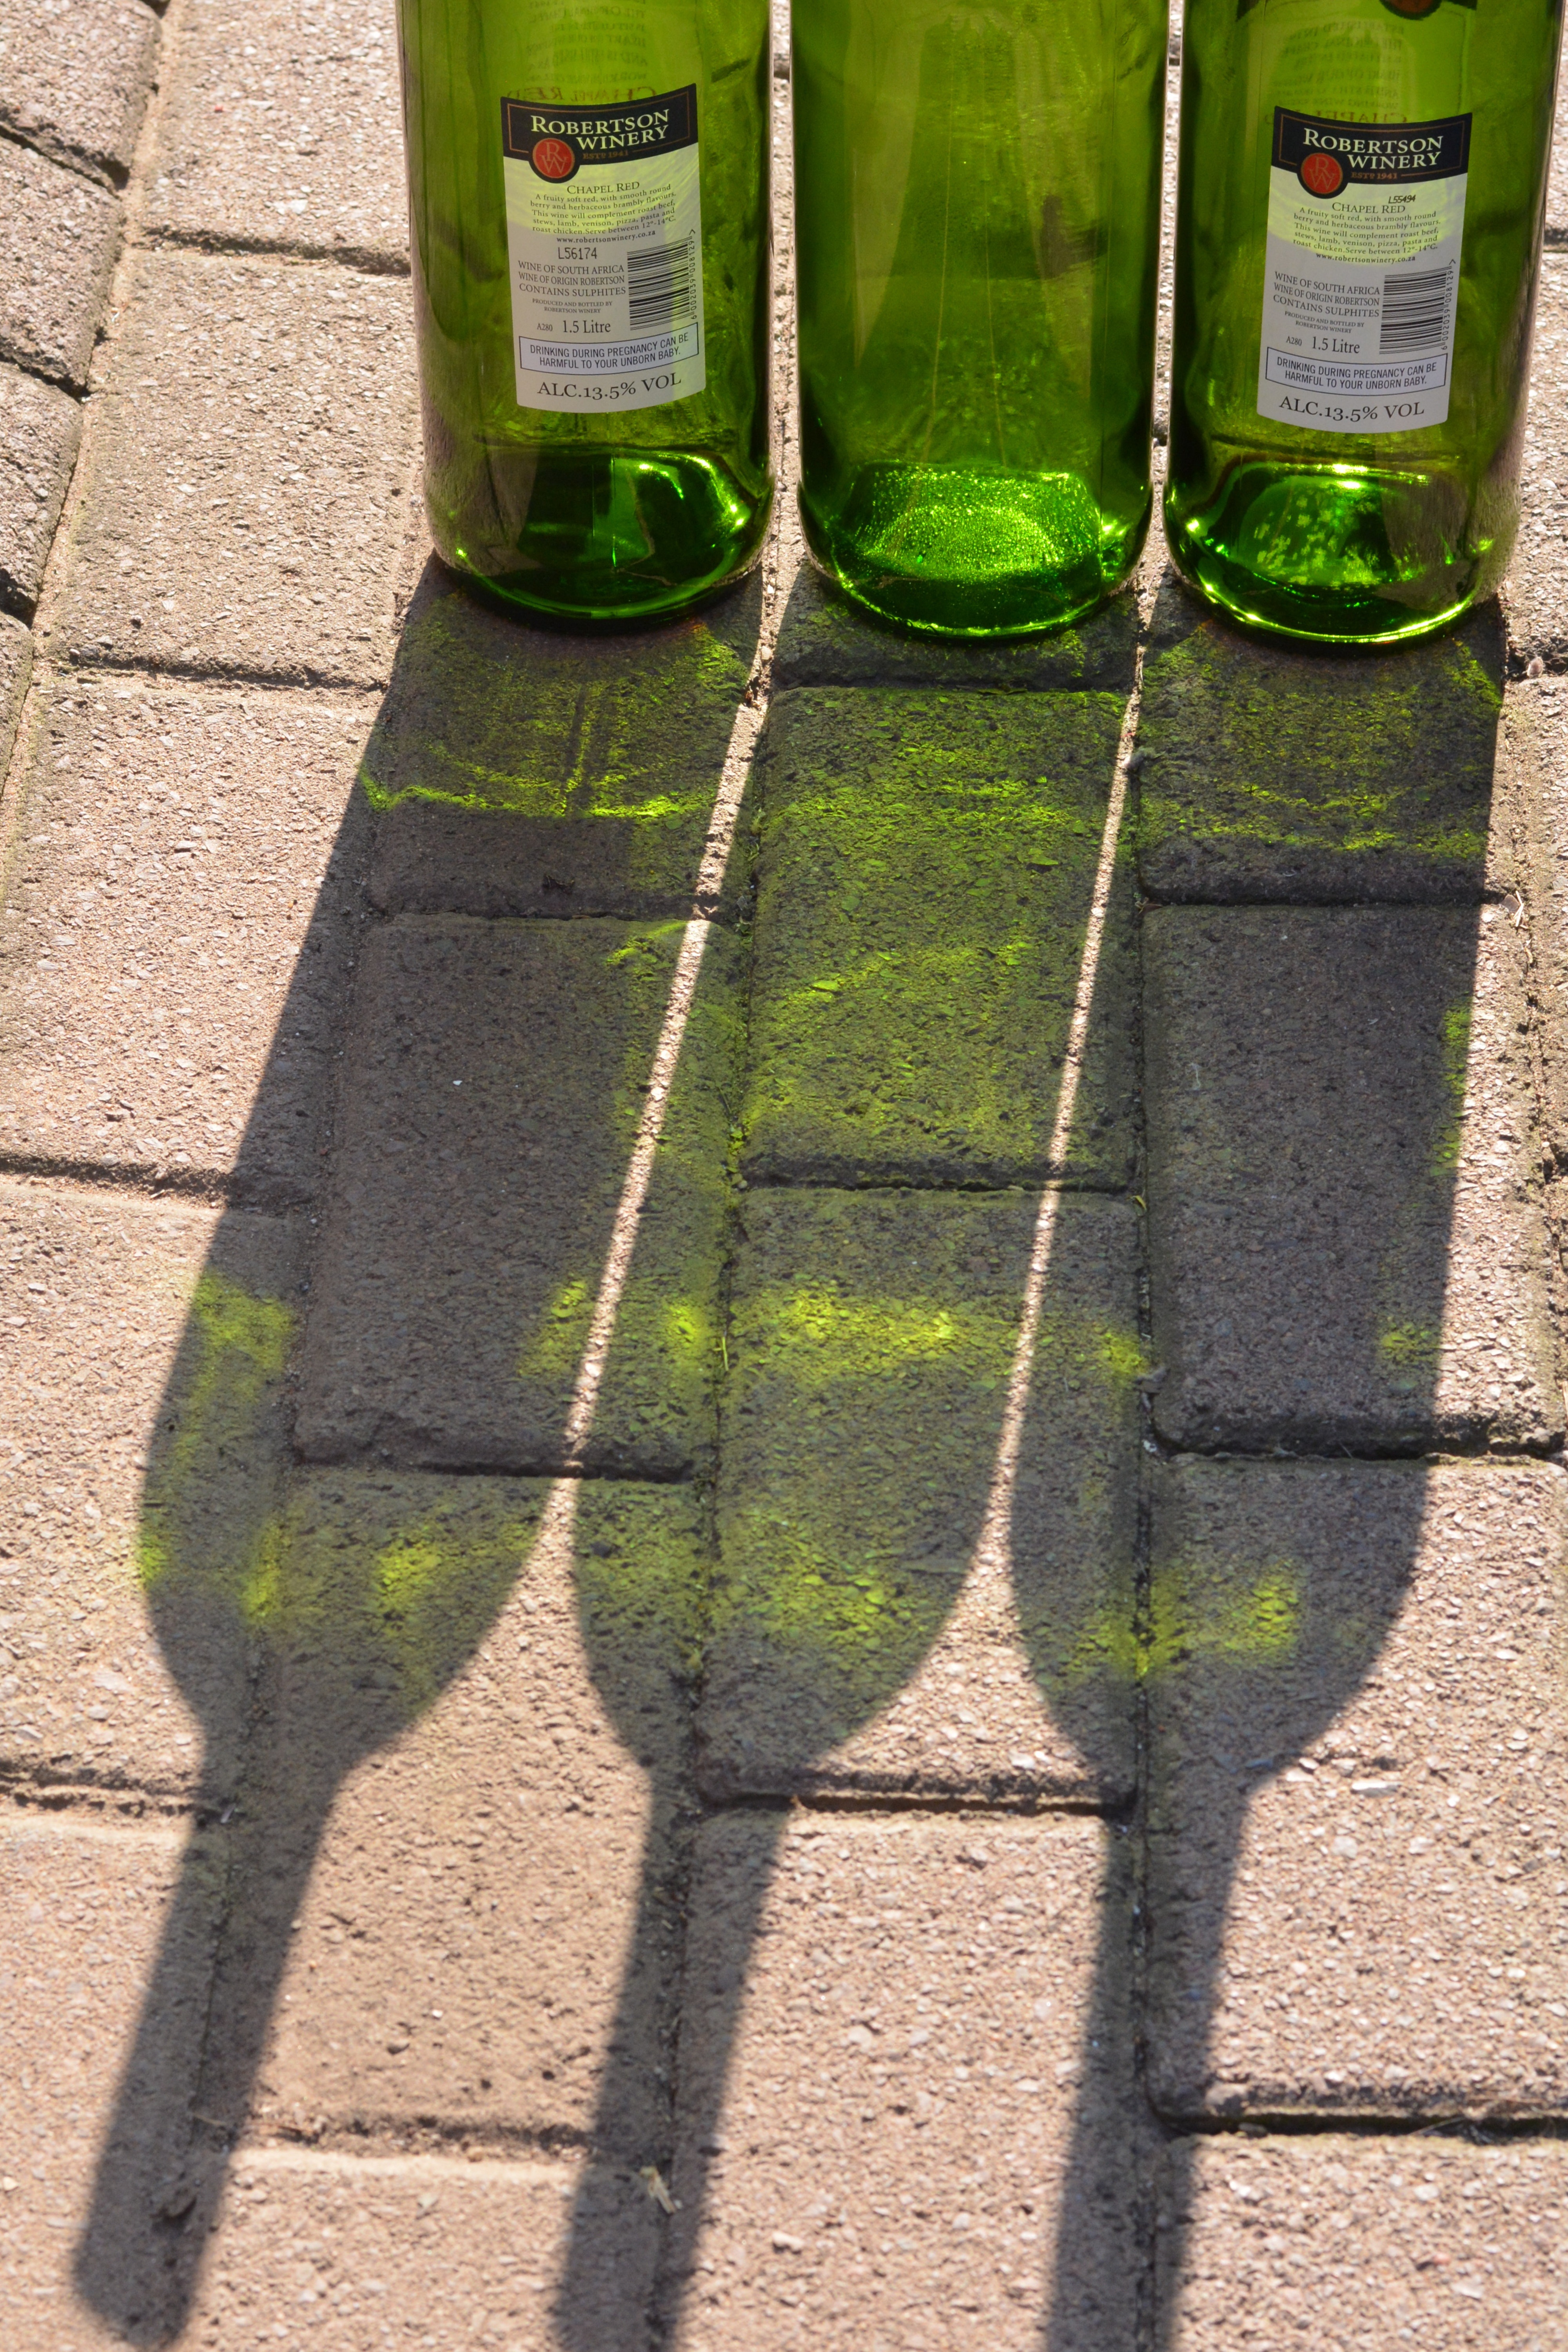
grass, lawn, glass, green, art, bottles, green shadow, man made object